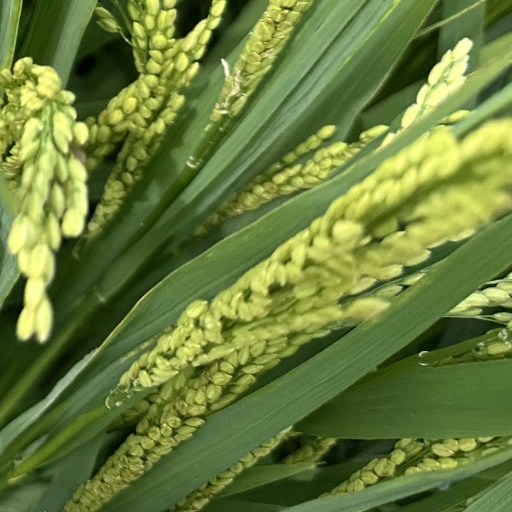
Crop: rice